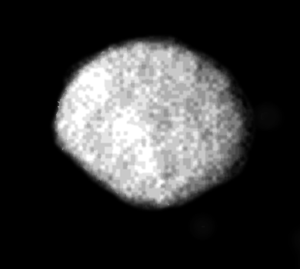
Lune neptunienne Larissa saisie par Voyager 2 le 24 août 1989 à une distance de 2,45 Gm Source
Voici une galerie du Système solaire.
Cette liste des principaux objets du Système solaire propose différents tris :
Larissa est le cinquième satellite naturel de Neptune.